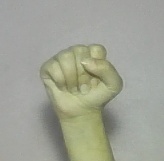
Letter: saad